Leonidas, New Orleans

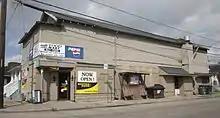
"Pigeon Town Food Market" Leonidas Street

The Leonidas neighborhood area has history dating back to the 1700s. "Jean-Baptiste Le Moyne de Bienville", a French colonizer and the founder of the city of New Orleans, began a plantation in the area circa 1719. The land went on to remain a plantation for different types of agriculture well into the 1800s. The area was then bought by the New Orleans Canal and Banking Company and was divided into sections. In 1835, the first house was built and soon emerged a new neighborhood of the city of New Orleans. The Leonidas neighborhood was a part of a bigger whole called the town of Carrollton. In the 1850s, Dublin was the main street of the town. Fast forward almost a century and a half later in 1980, the town of Carrollton along with the Leonidas neighborhood was purchased and divided the city into 13 districts and 72 neighborhoods by the New Orleans City Planning Commission.